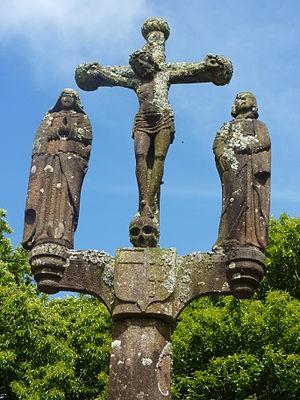
Saint-Divy (Finistère)
Saint-Divy [sɛ̃ divi] est une commune française du département du Finistère et de la région Bretagne.